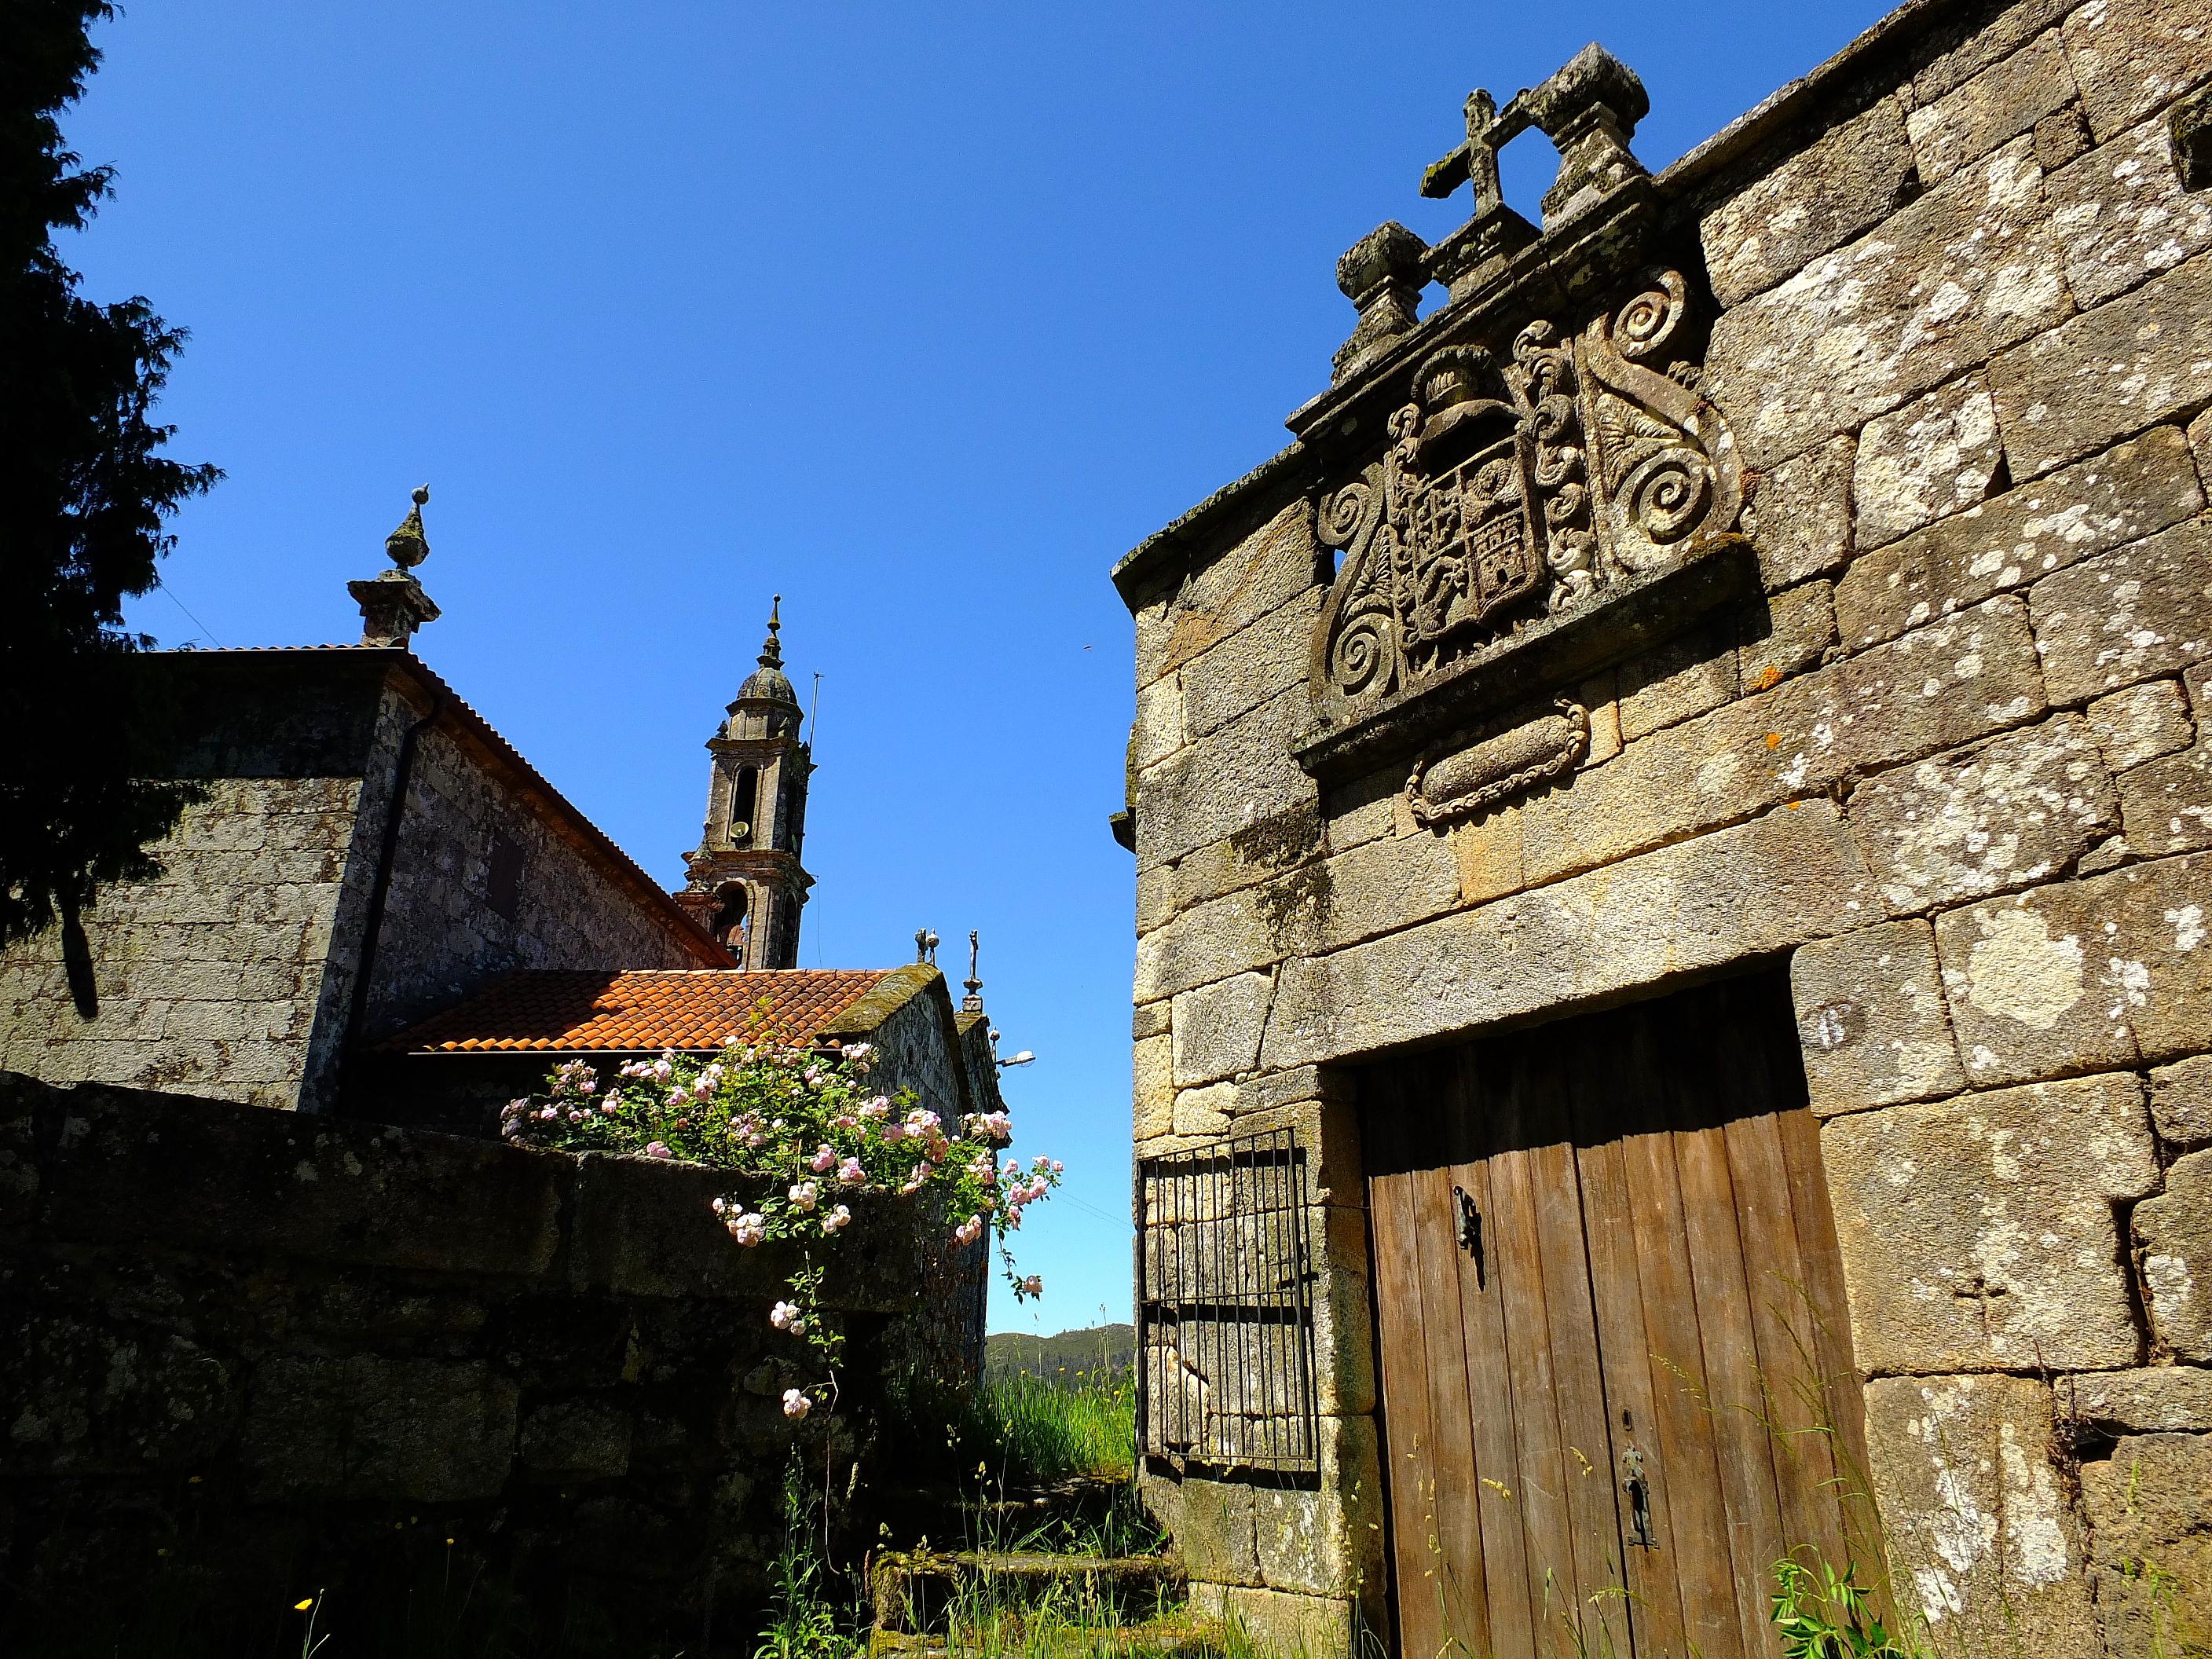
landscape, house, town, building, chateau, wall, village, castle, fortification, tourism, spain, ruins, monastery, galicia, pontevedra, paisajes, middle ages, espana, ggl1, gaby1, cotobade, fujifilmxs1, valongo, rural area, pontevedragaliciaespa a, ancient history